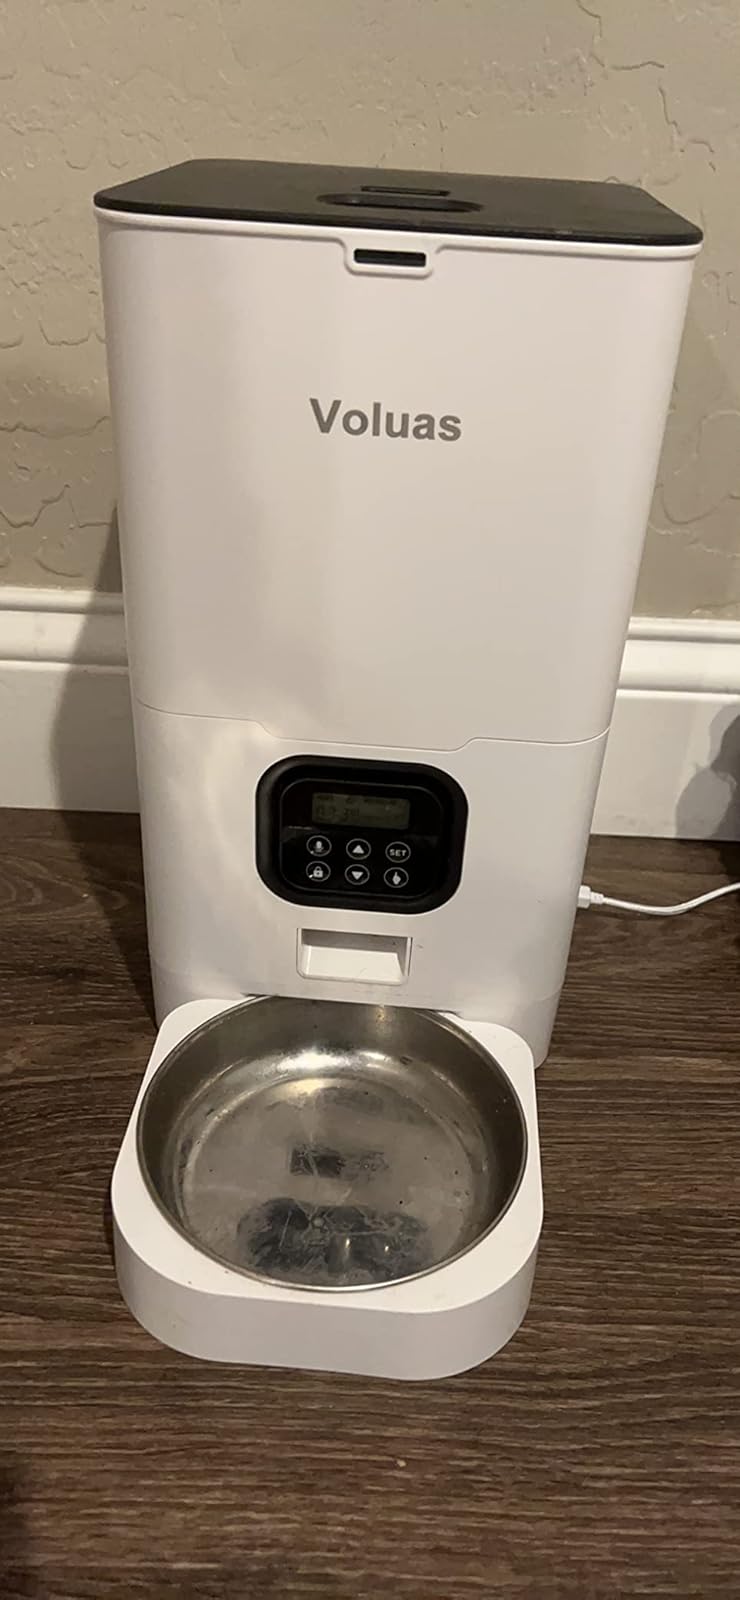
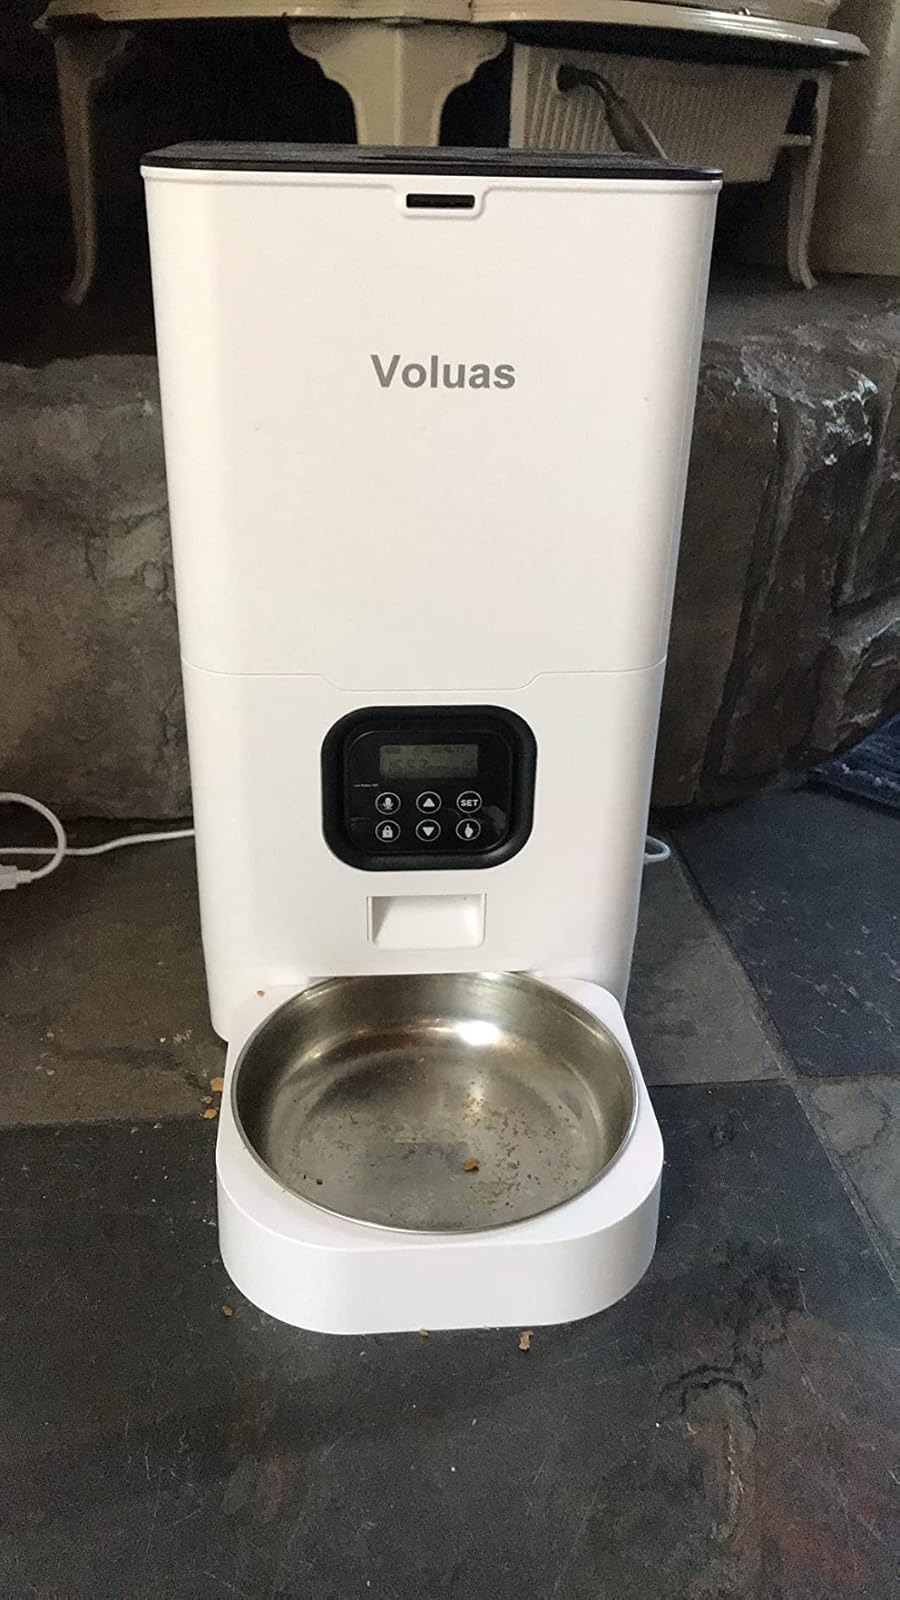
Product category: items_feeder
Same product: yes